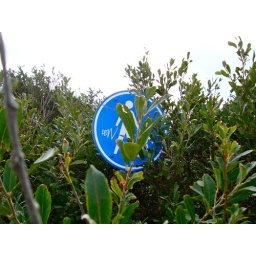
Drinks for the Pre-Picnic party in Amsterdam. The walking sign is obscured by the trees.